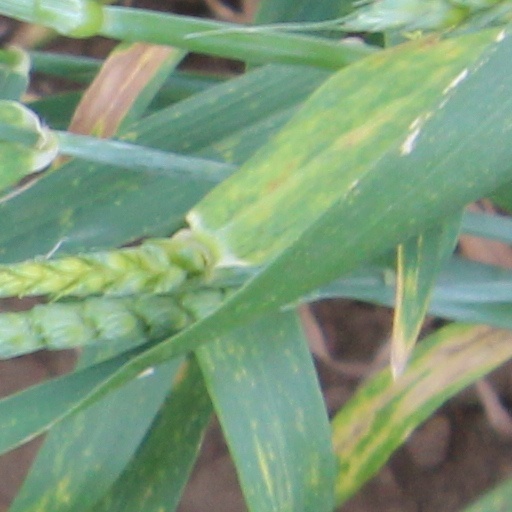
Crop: wheat